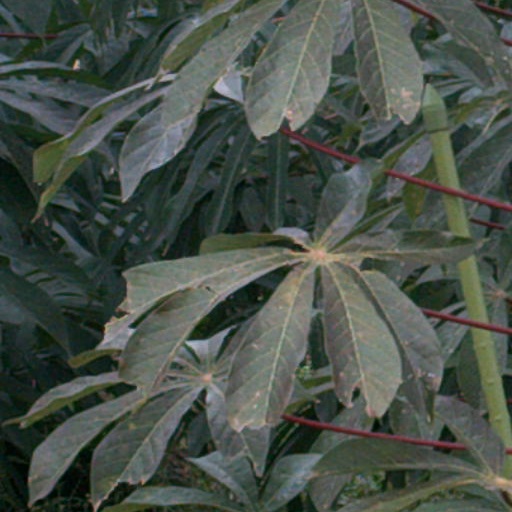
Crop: cassava